British Rail Class 317

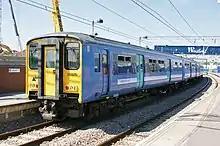
NXEA Class 317/6 at Stratford in 2008

On 1 April 2004, the "West Anglia" and "Stansted Express" routes became part of the new One franchise.